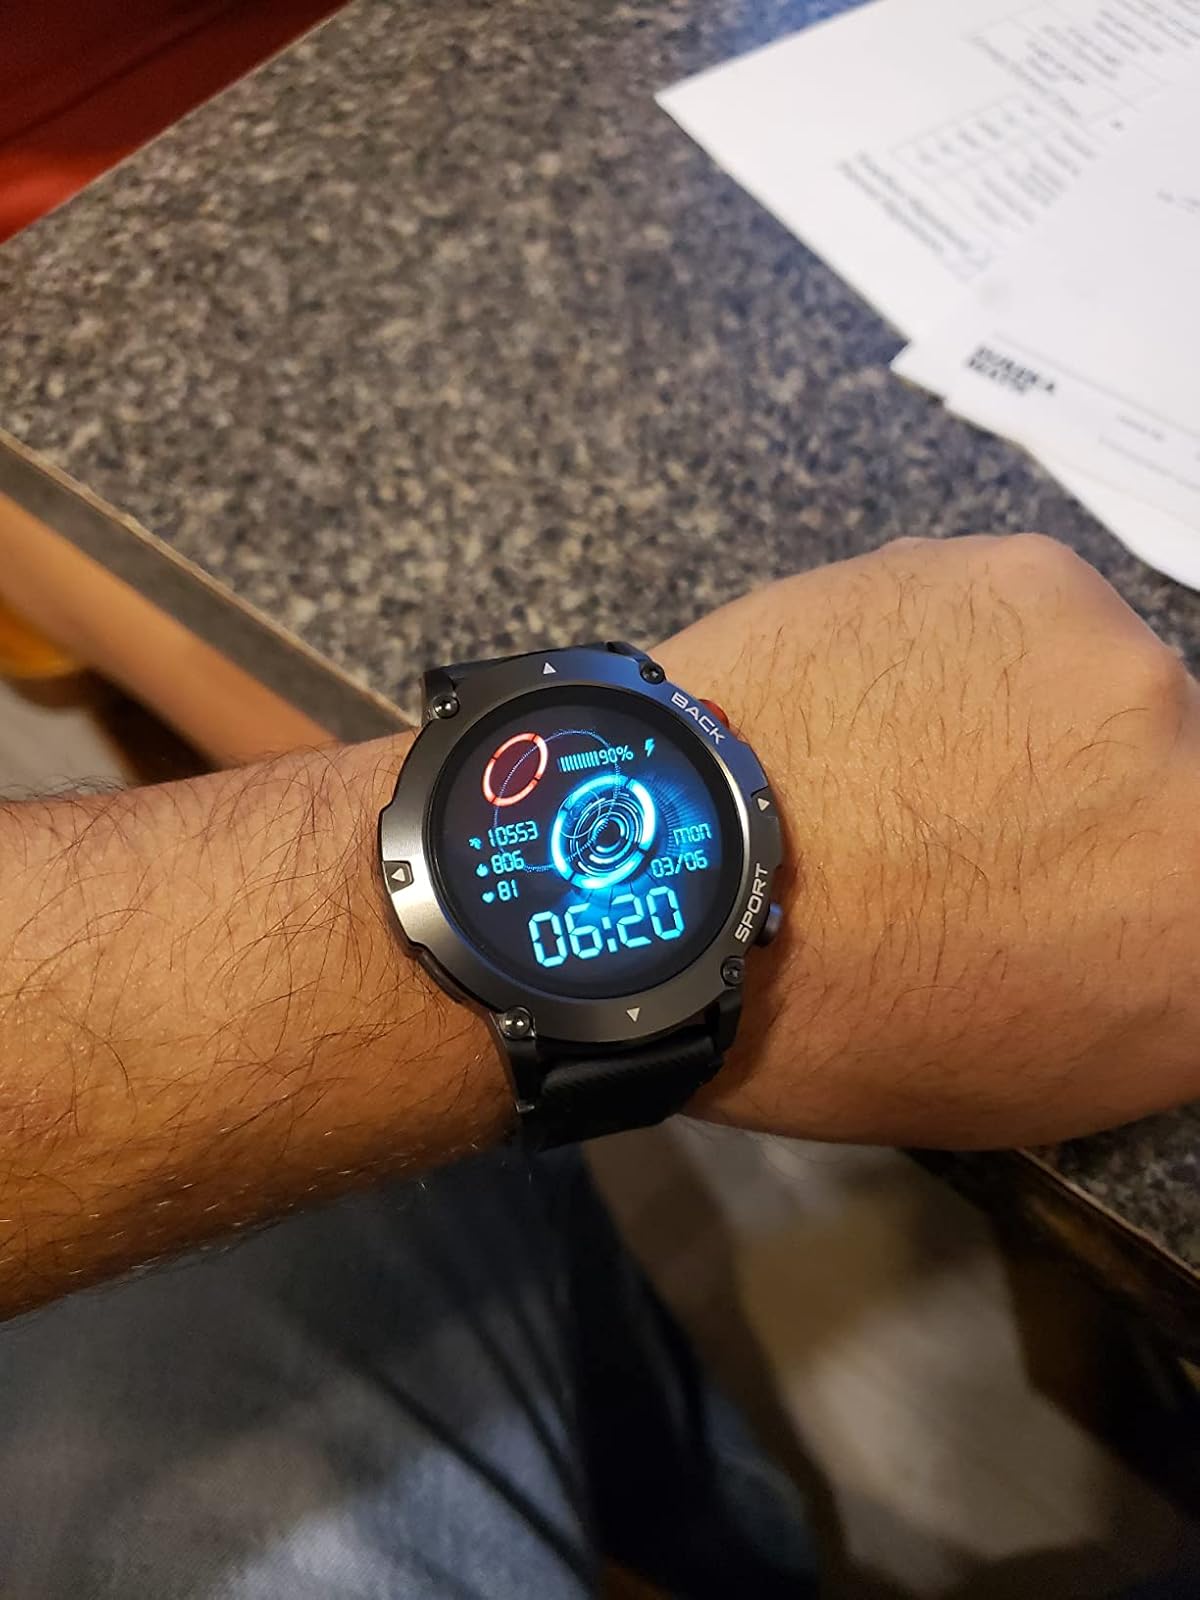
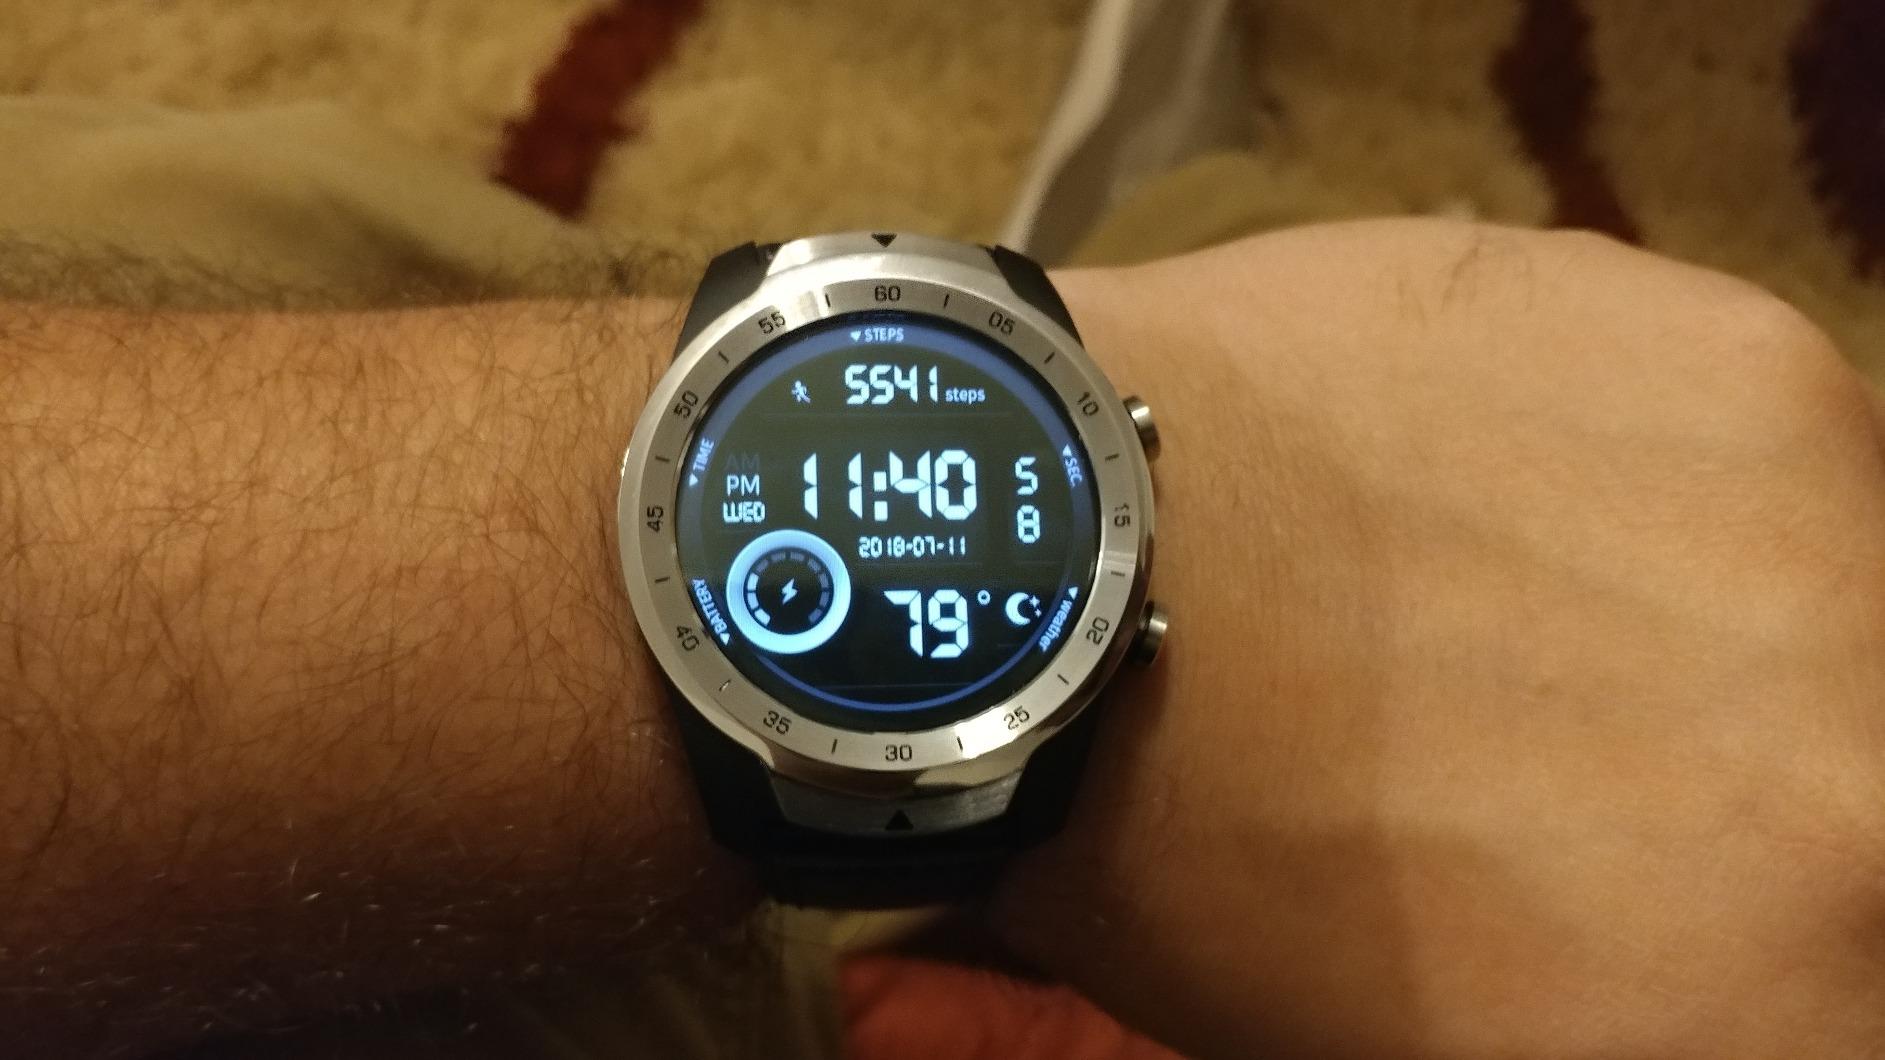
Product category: smartwatch
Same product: no